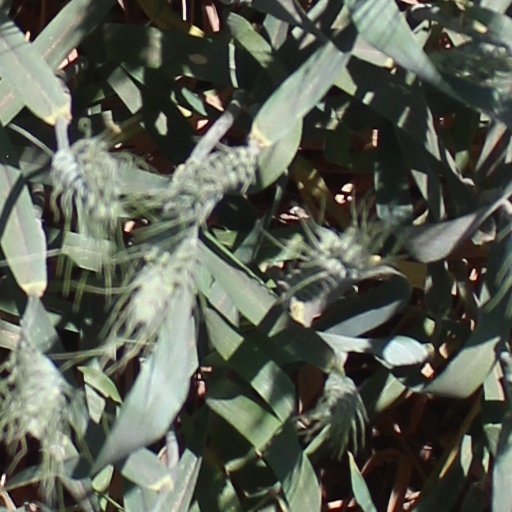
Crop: wheat